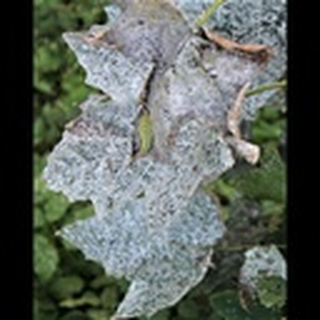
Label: cotton_powdery_mildew